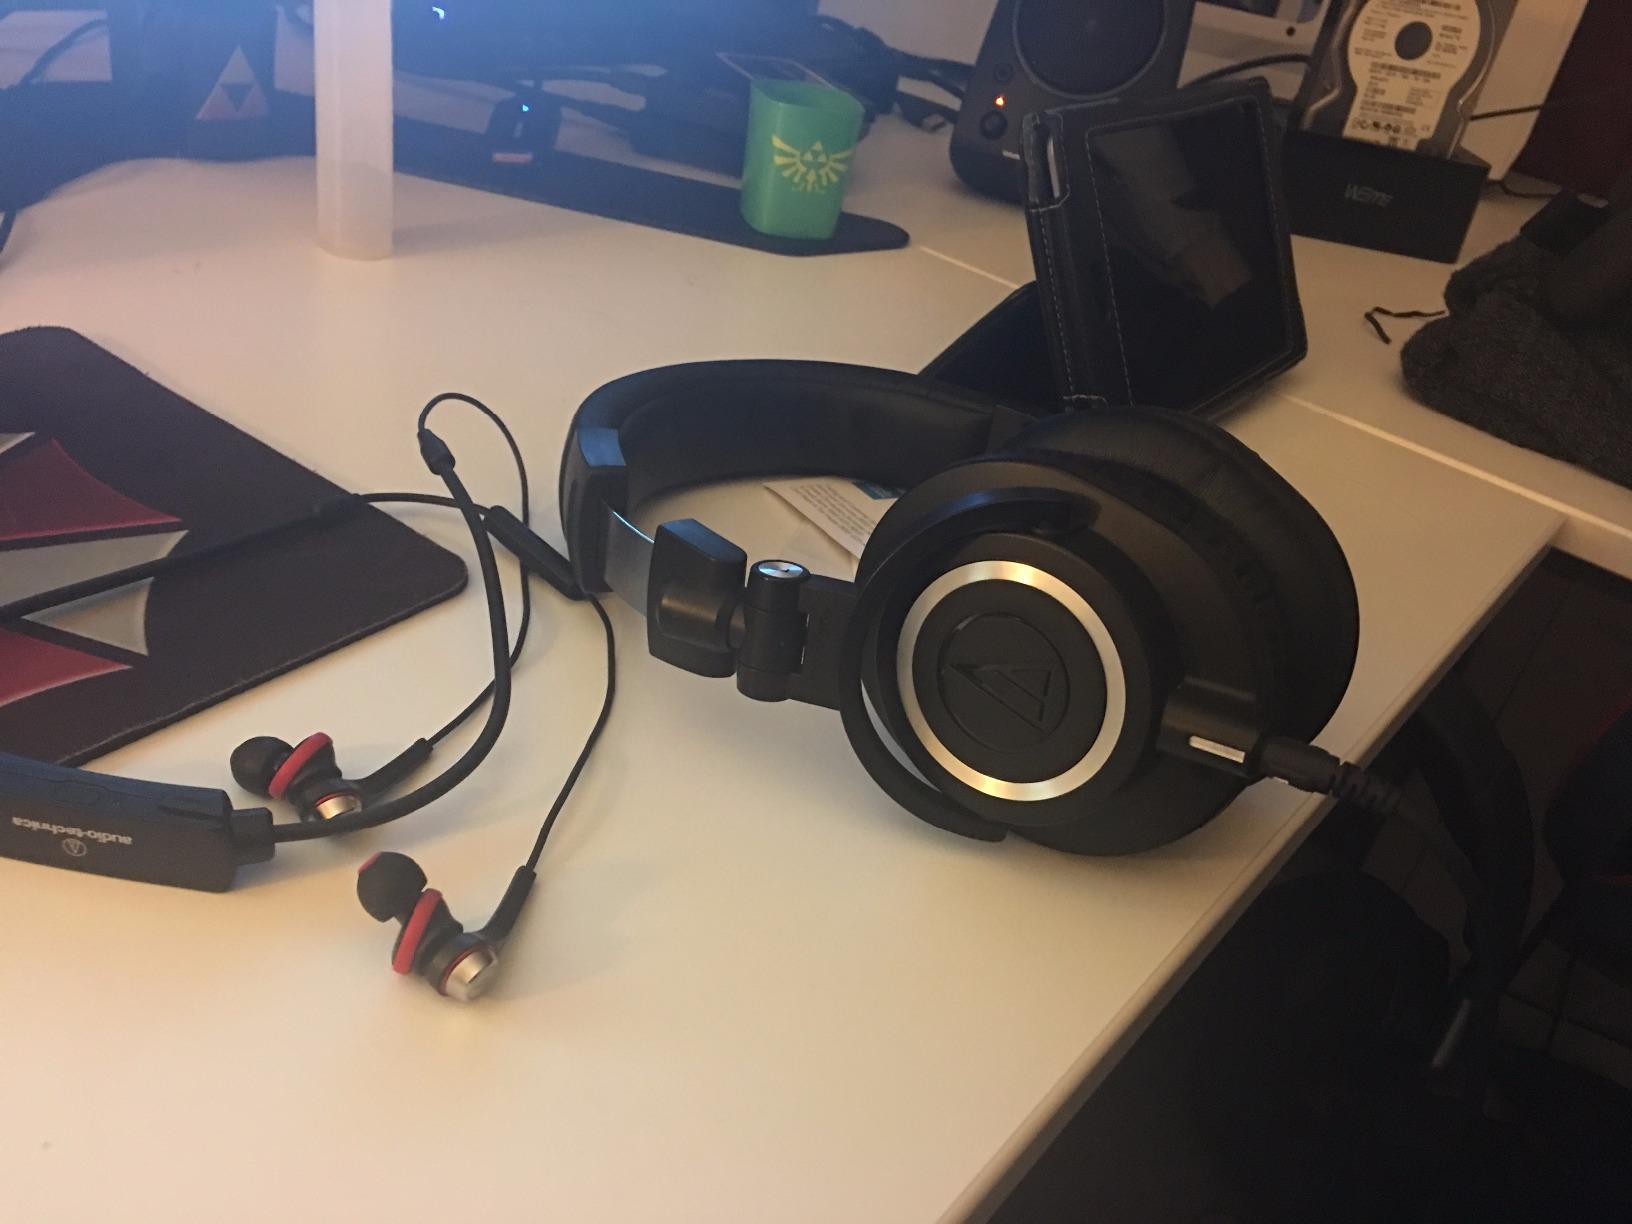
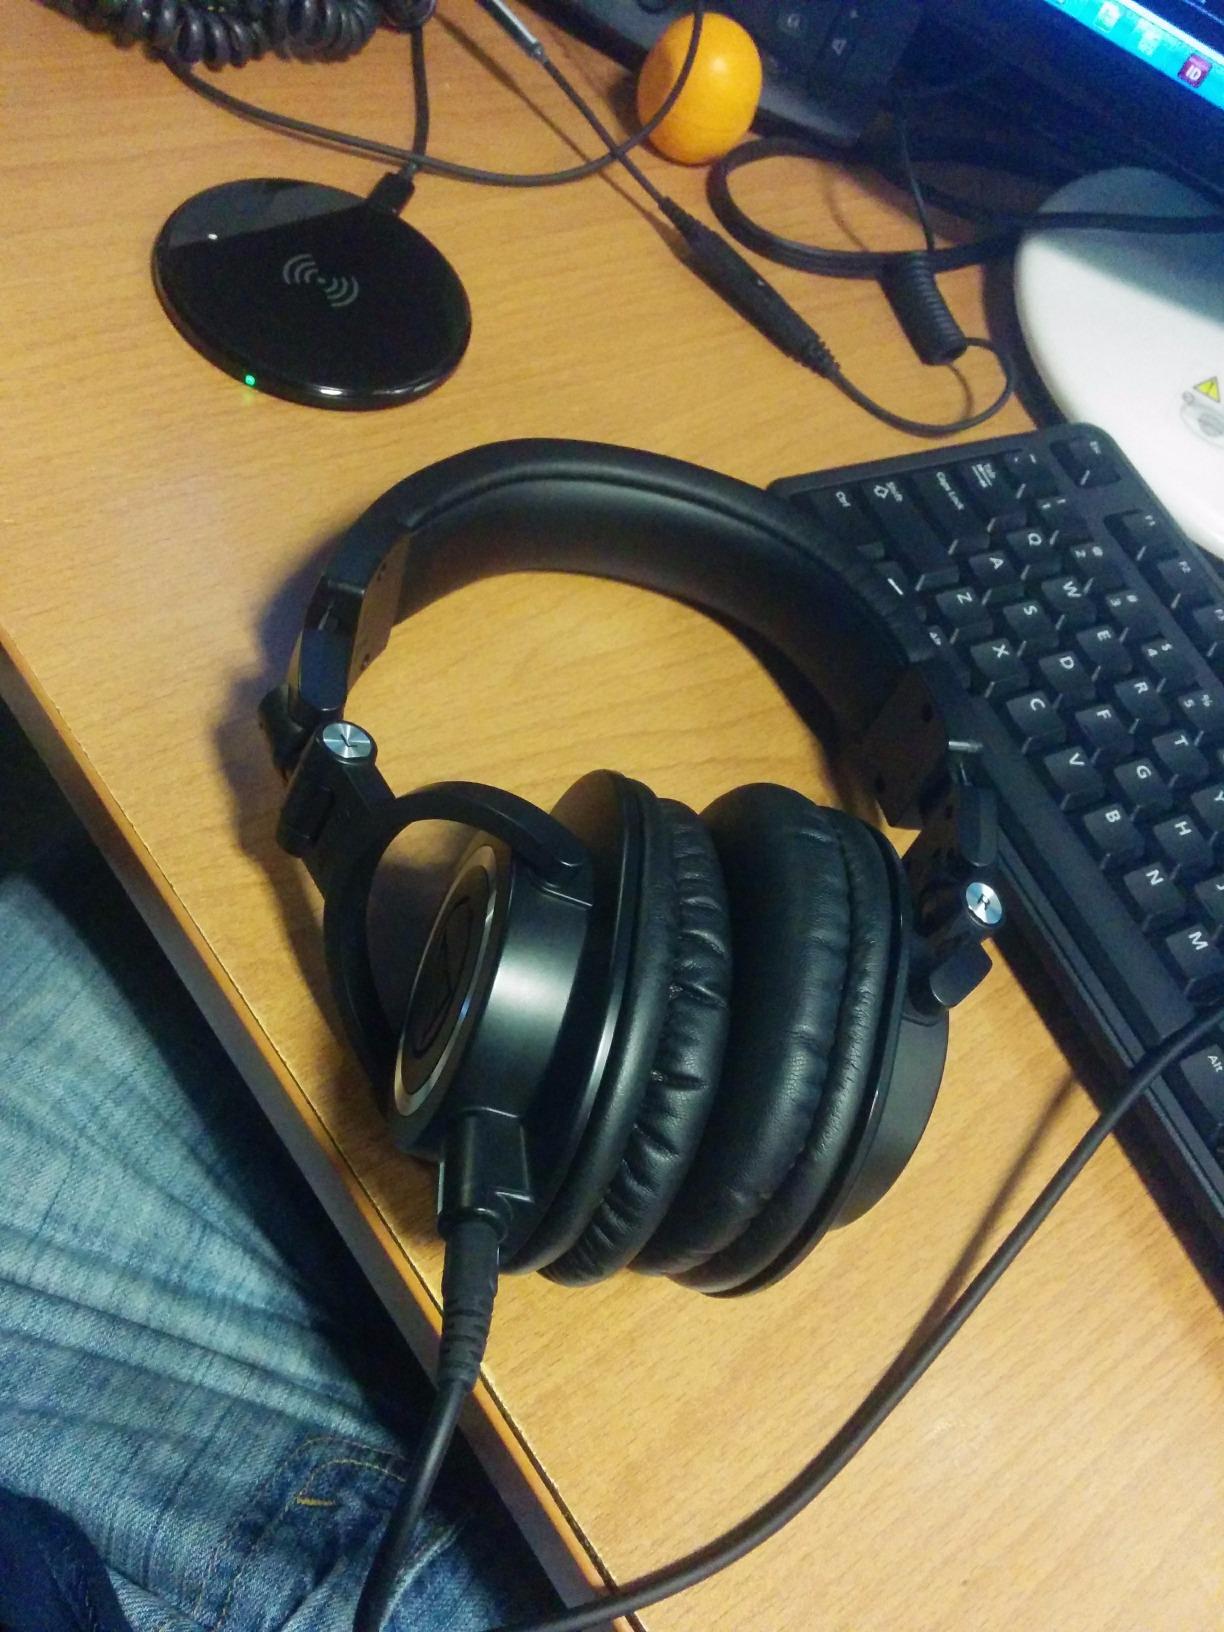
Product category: headphones
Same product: yes